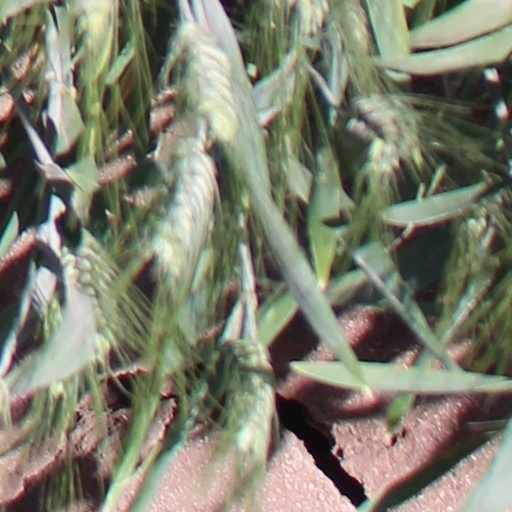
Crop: wheat